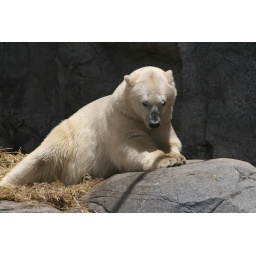
polar bear at Seaworld in the Gold Coast. Very cute